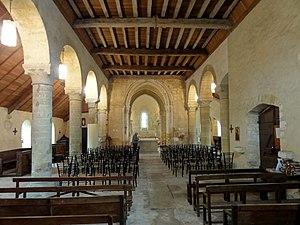
Intérieur de l'église - voir titre.
L'église Saint-Nicolas est une église catholique paroissiale située à Tessancourt-sur-Aubette, dans les Yvelines, en France. Elle remonte, pour ses parties les plus anciennes, au second quart du XIIᵉ siècle, et se compose alors d'une nef unique non voûtée ; d'une base de clocher voûtée d'arêtes et d'une abside à pans coupés voûtée en cul-de-four. La base du clocher se distingue par ses arcs-doubleaux en tiers-point, qui annoncent le style gothique, et contrastent avec les formes de voûtement typiquement romans et avec l'archaïsme de certains chapiteaux. Très peu d'absides du type de Tessancourt subsistent dans le Vexin, mais son architecture est extrêmement sobre. Vers le milieu du XIIᵉ siècle, la nef est agrandie par l'adjonction de bas-côtés au nord et au sud, mais le début du bas-côté sud n'est jamais construit, et une fenêtre romane subsiste au sud de la nef, dans la deuxième travée. Le clocher roman paraît également inachevé : il semble lui manquer un étage octogonal. L'étage de beffroi manque de grâce, et la flèche octogonale en pierre est trapue. Initialement le clocher était libre au nord et au sud.